Atwater-Linton House

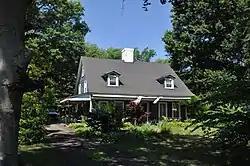

The Atwater-Linton House, also known historically as Appledore, is a historic house at 1804 State Street in Hamden, Connecticut. Built about 1781 by a descendant of one of the area's first settlers, it was the home of engraver and political activist William James Linton in the late 19th century. It was listed on the National Register of Historic Places in 1992.